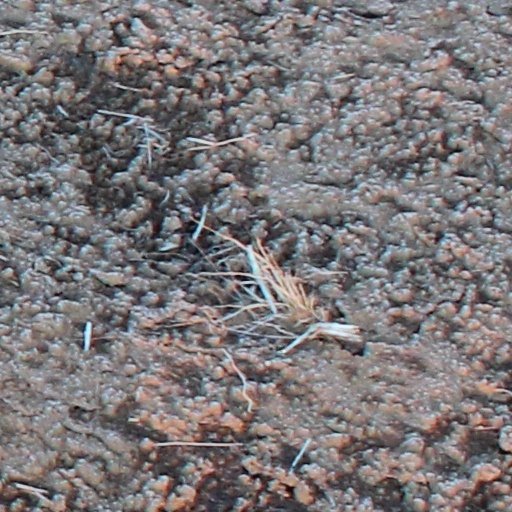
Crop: wheat